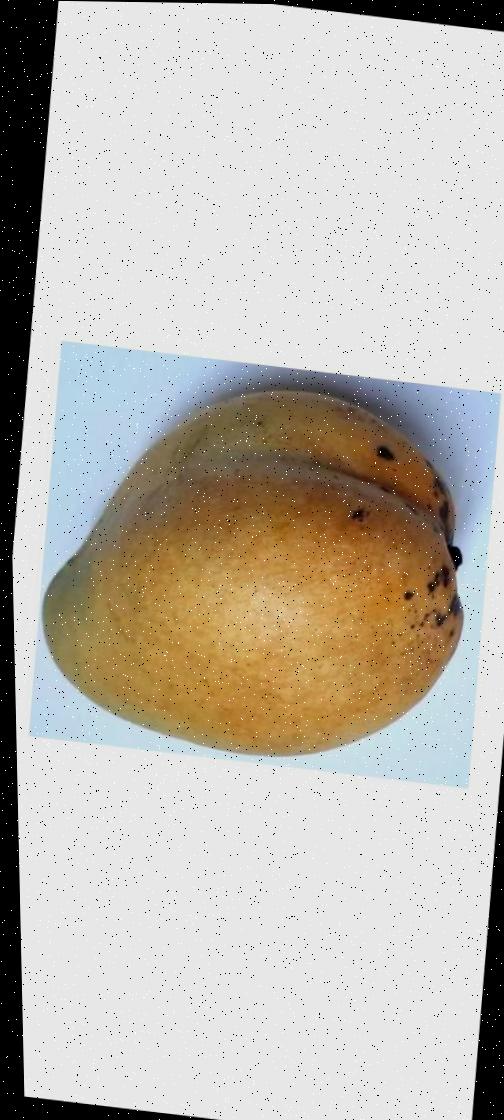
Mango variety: Bari-11